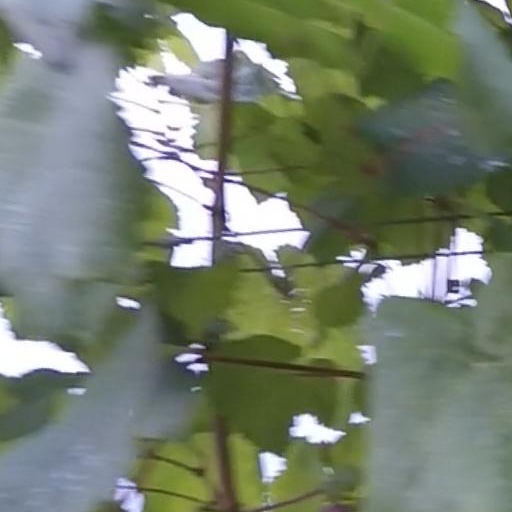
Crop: grape